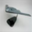
Label: airplane